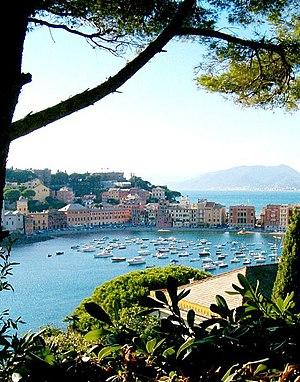
Sestri Levante est une commune de la ville métropolitaine de Gênes dans la région Ligurie en Italie.